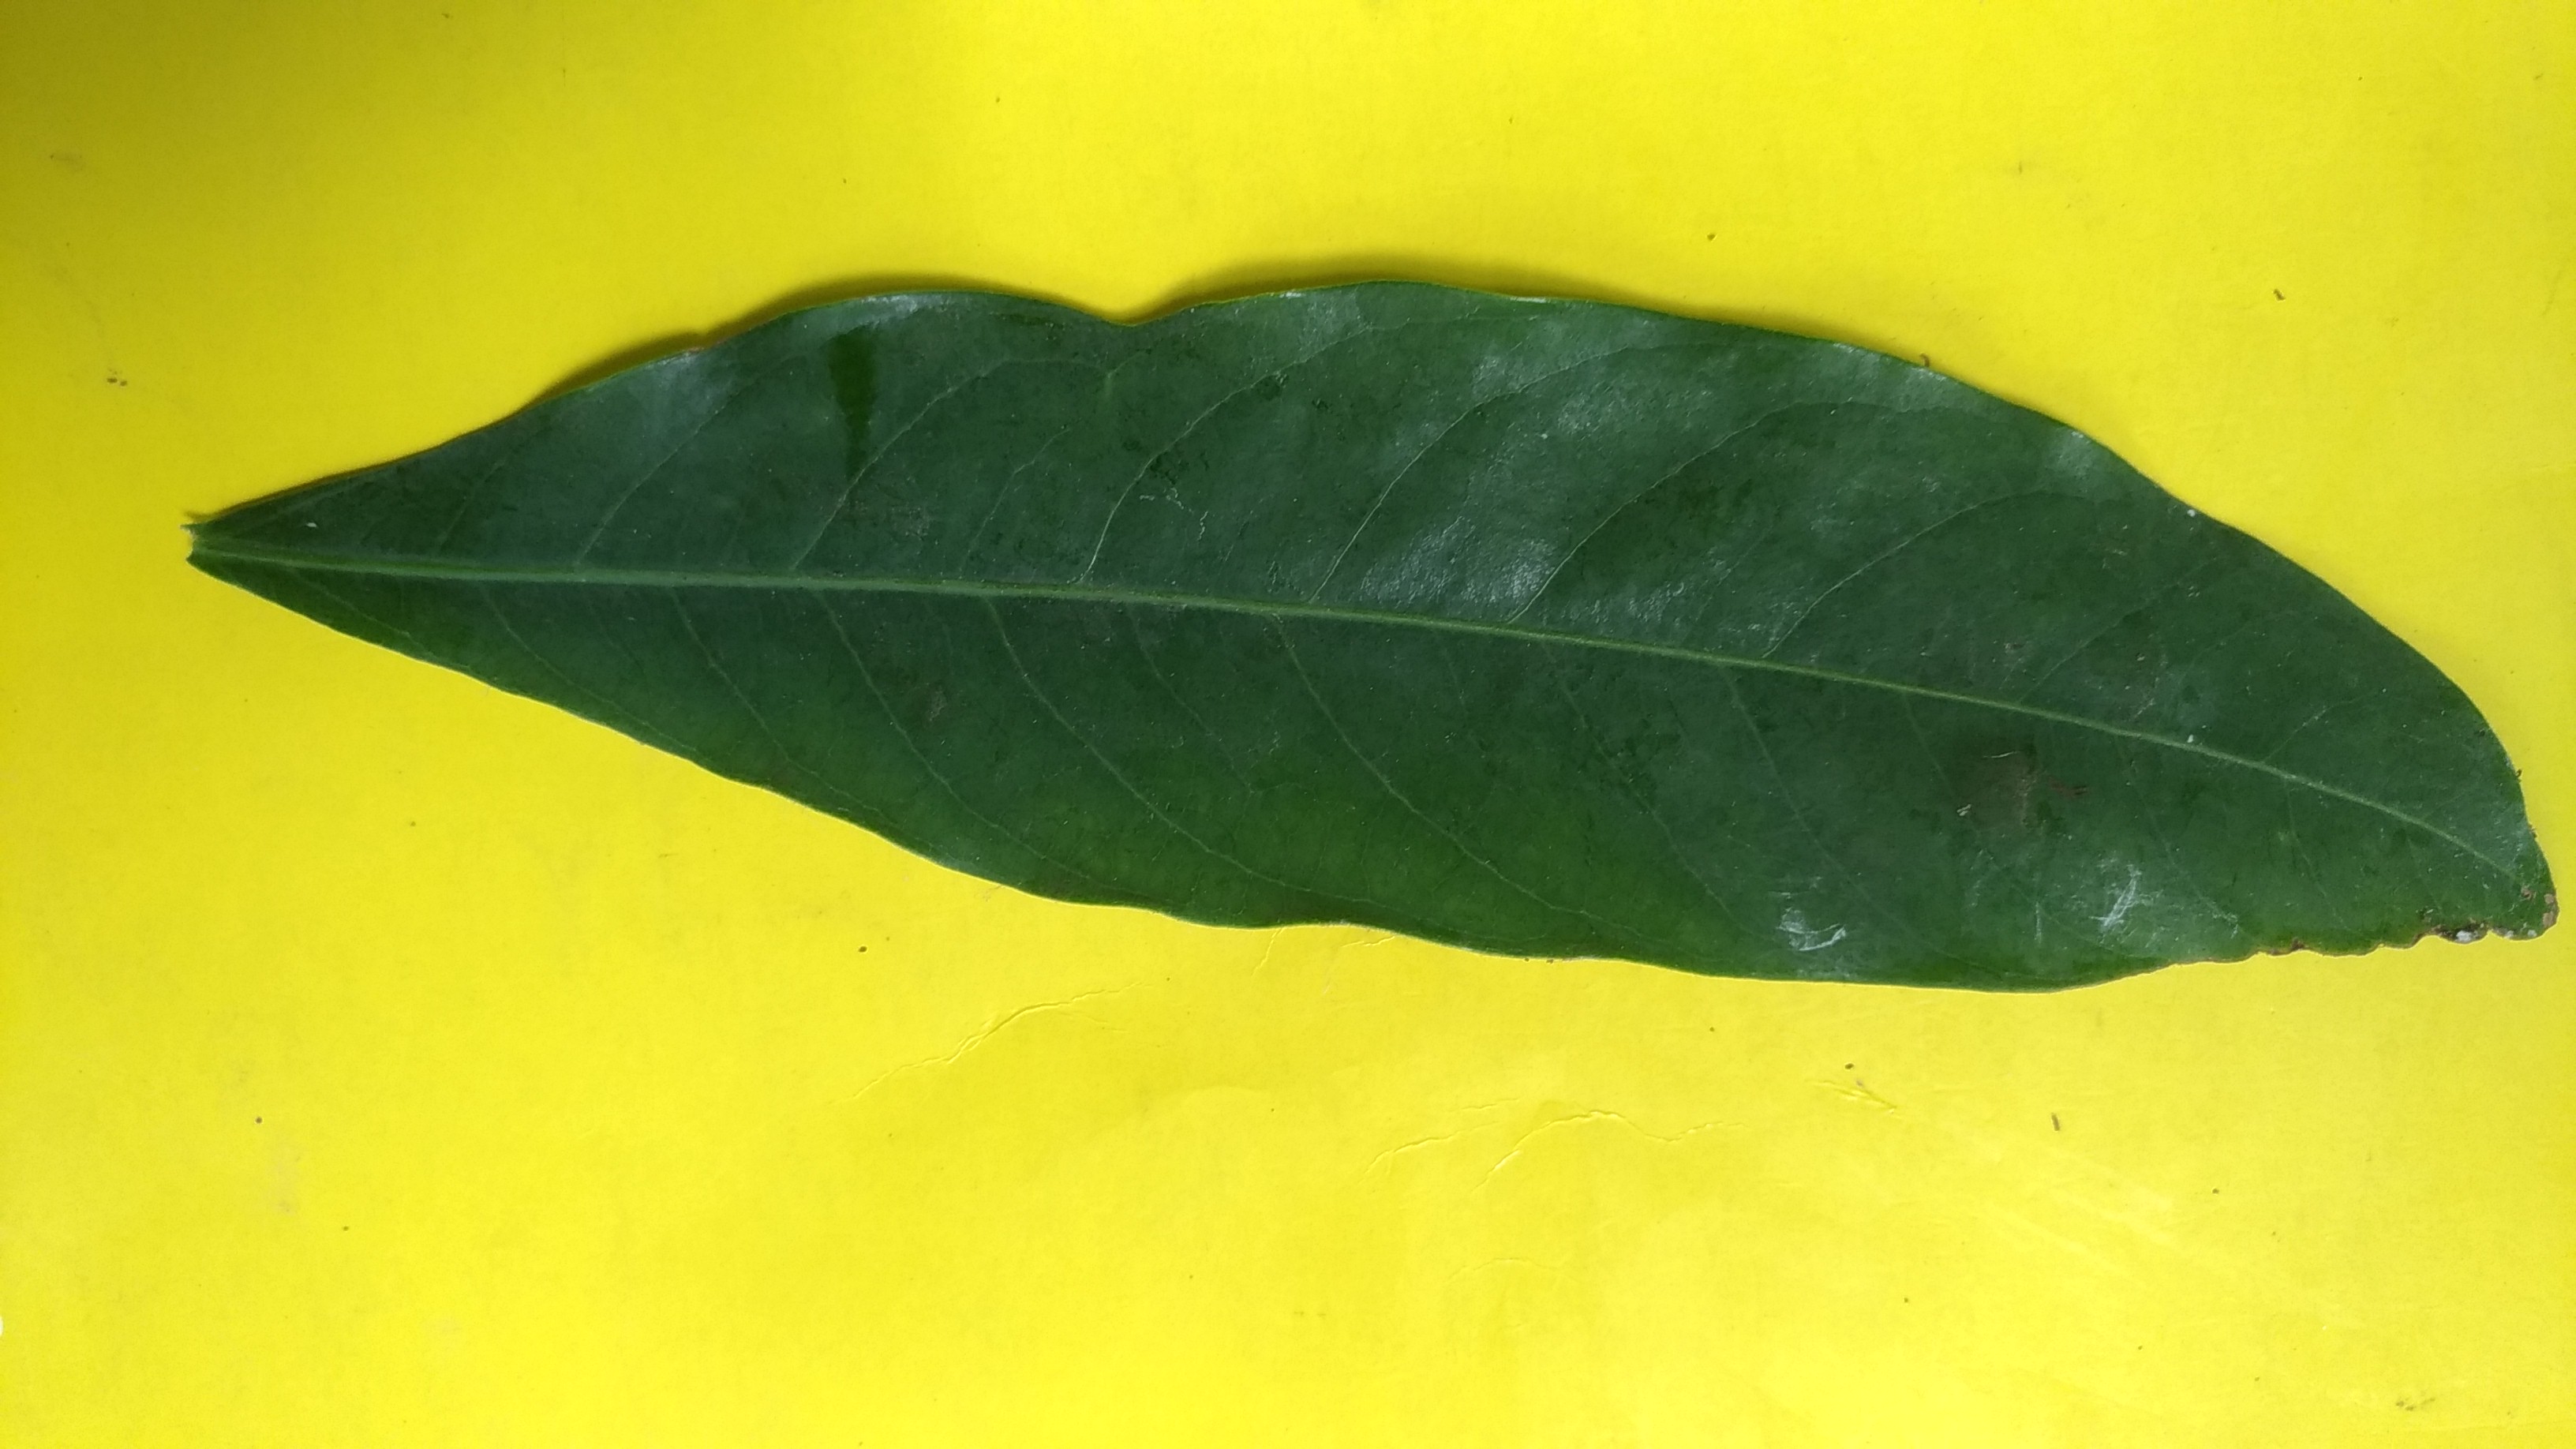
Plant: Seethaashoka